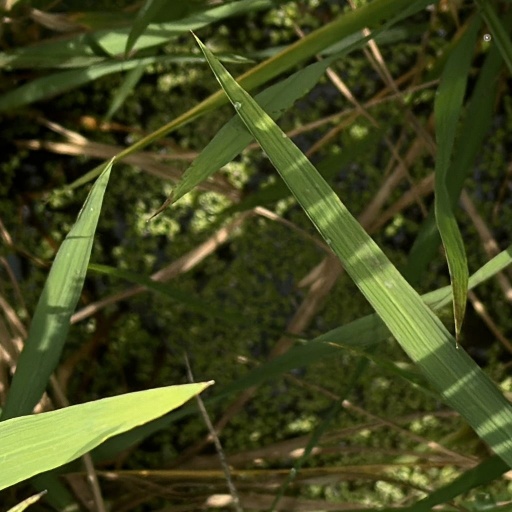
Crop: rice